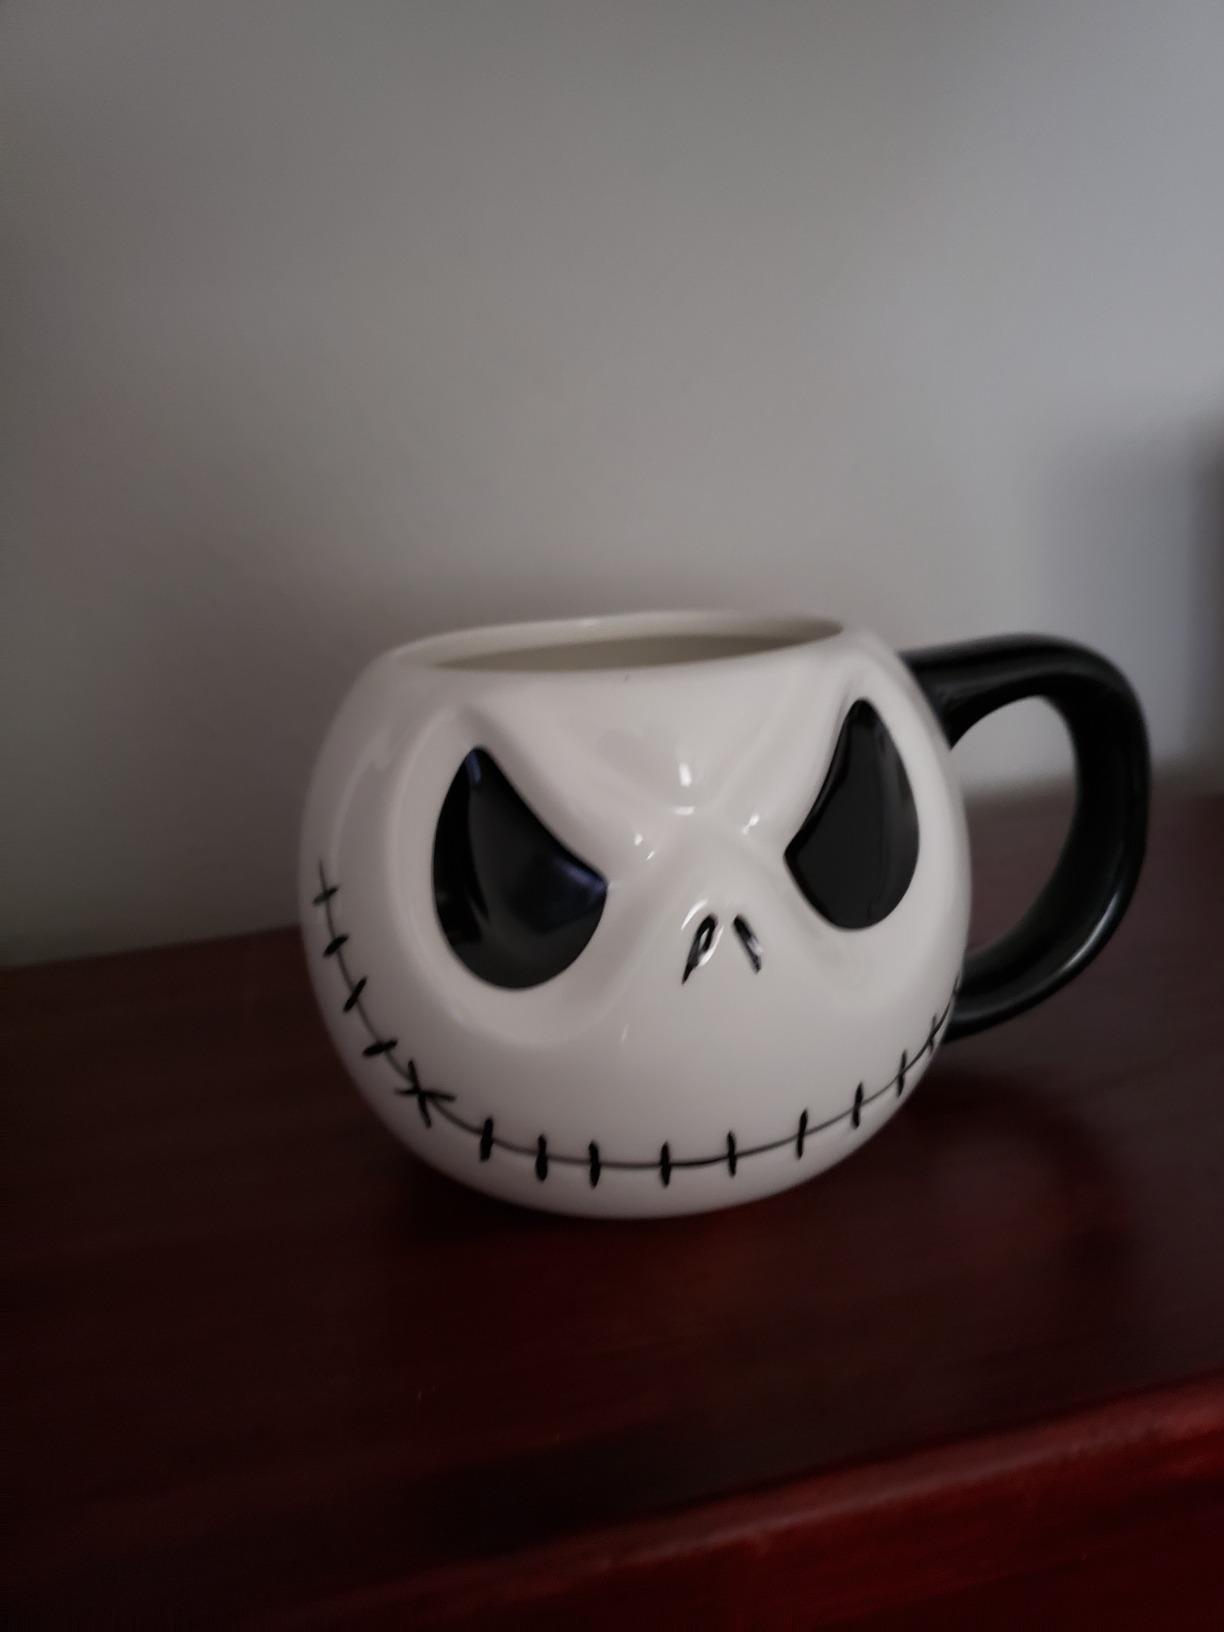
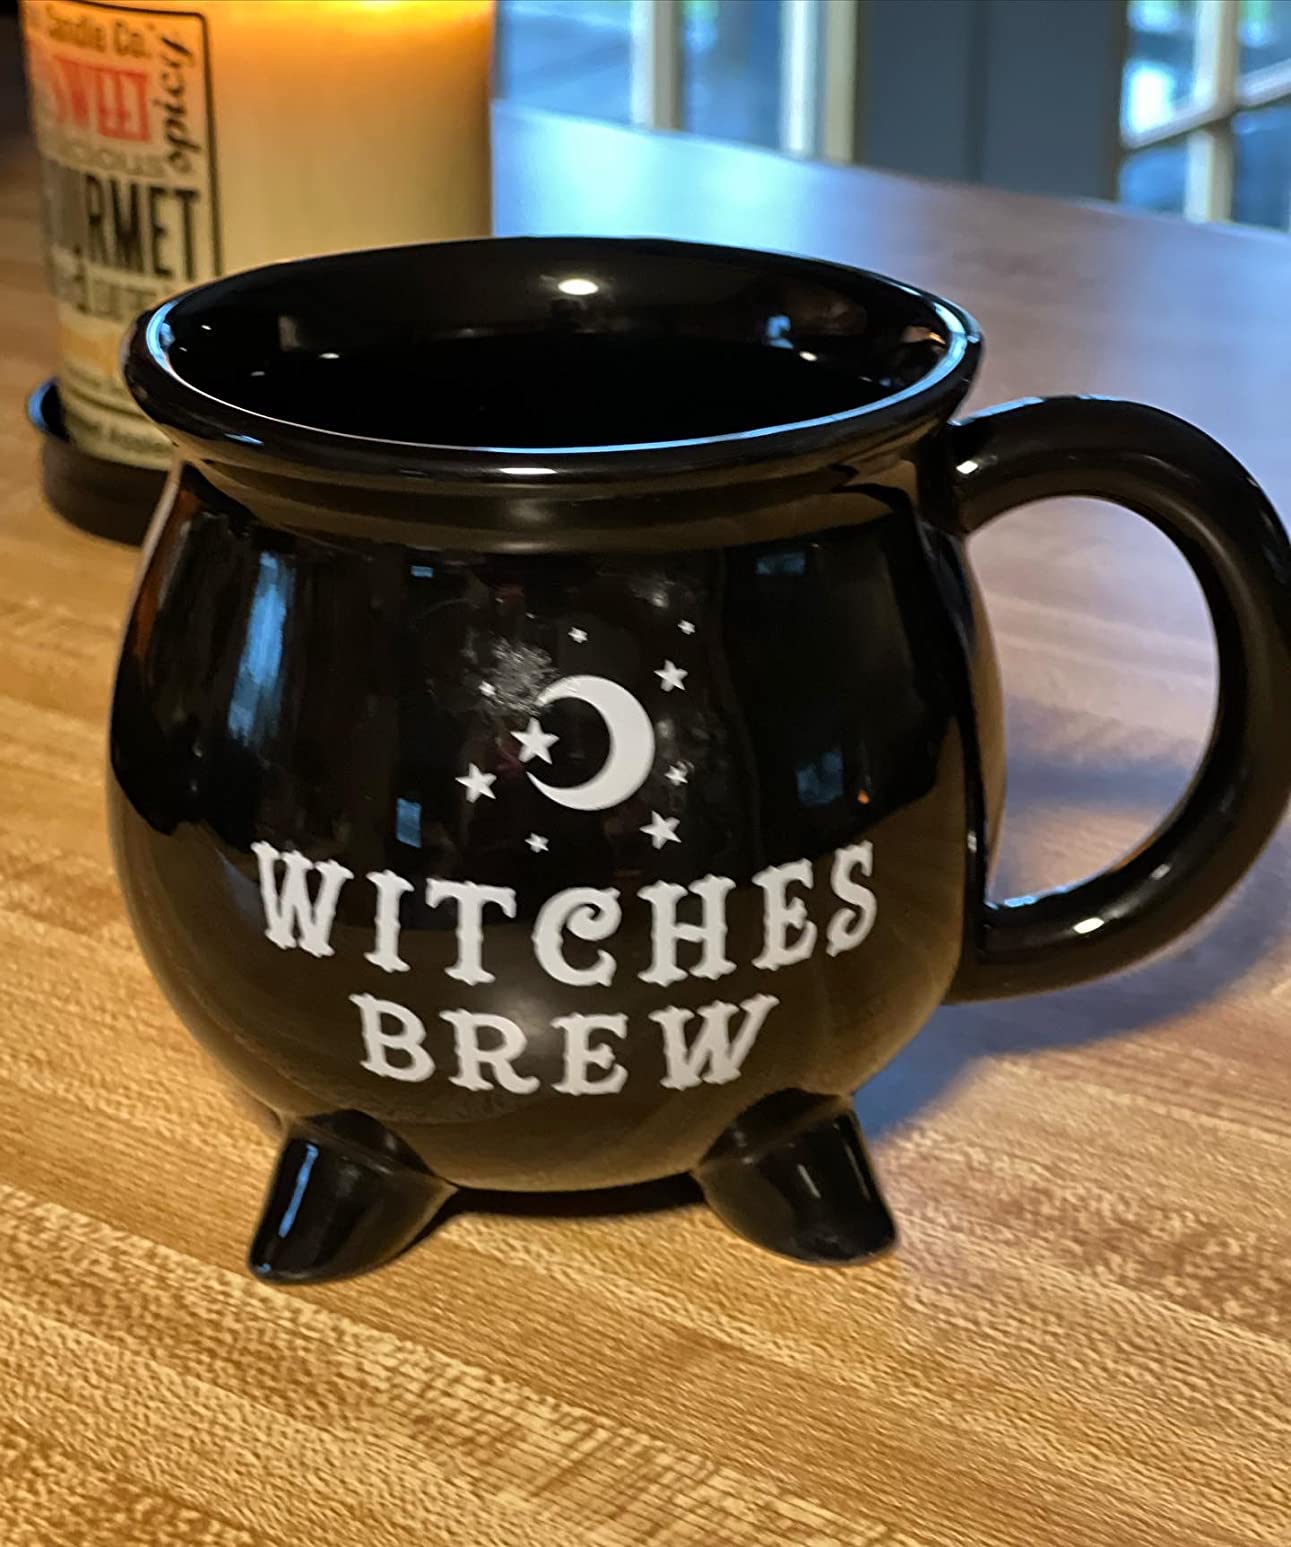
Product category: items_mug
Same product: no